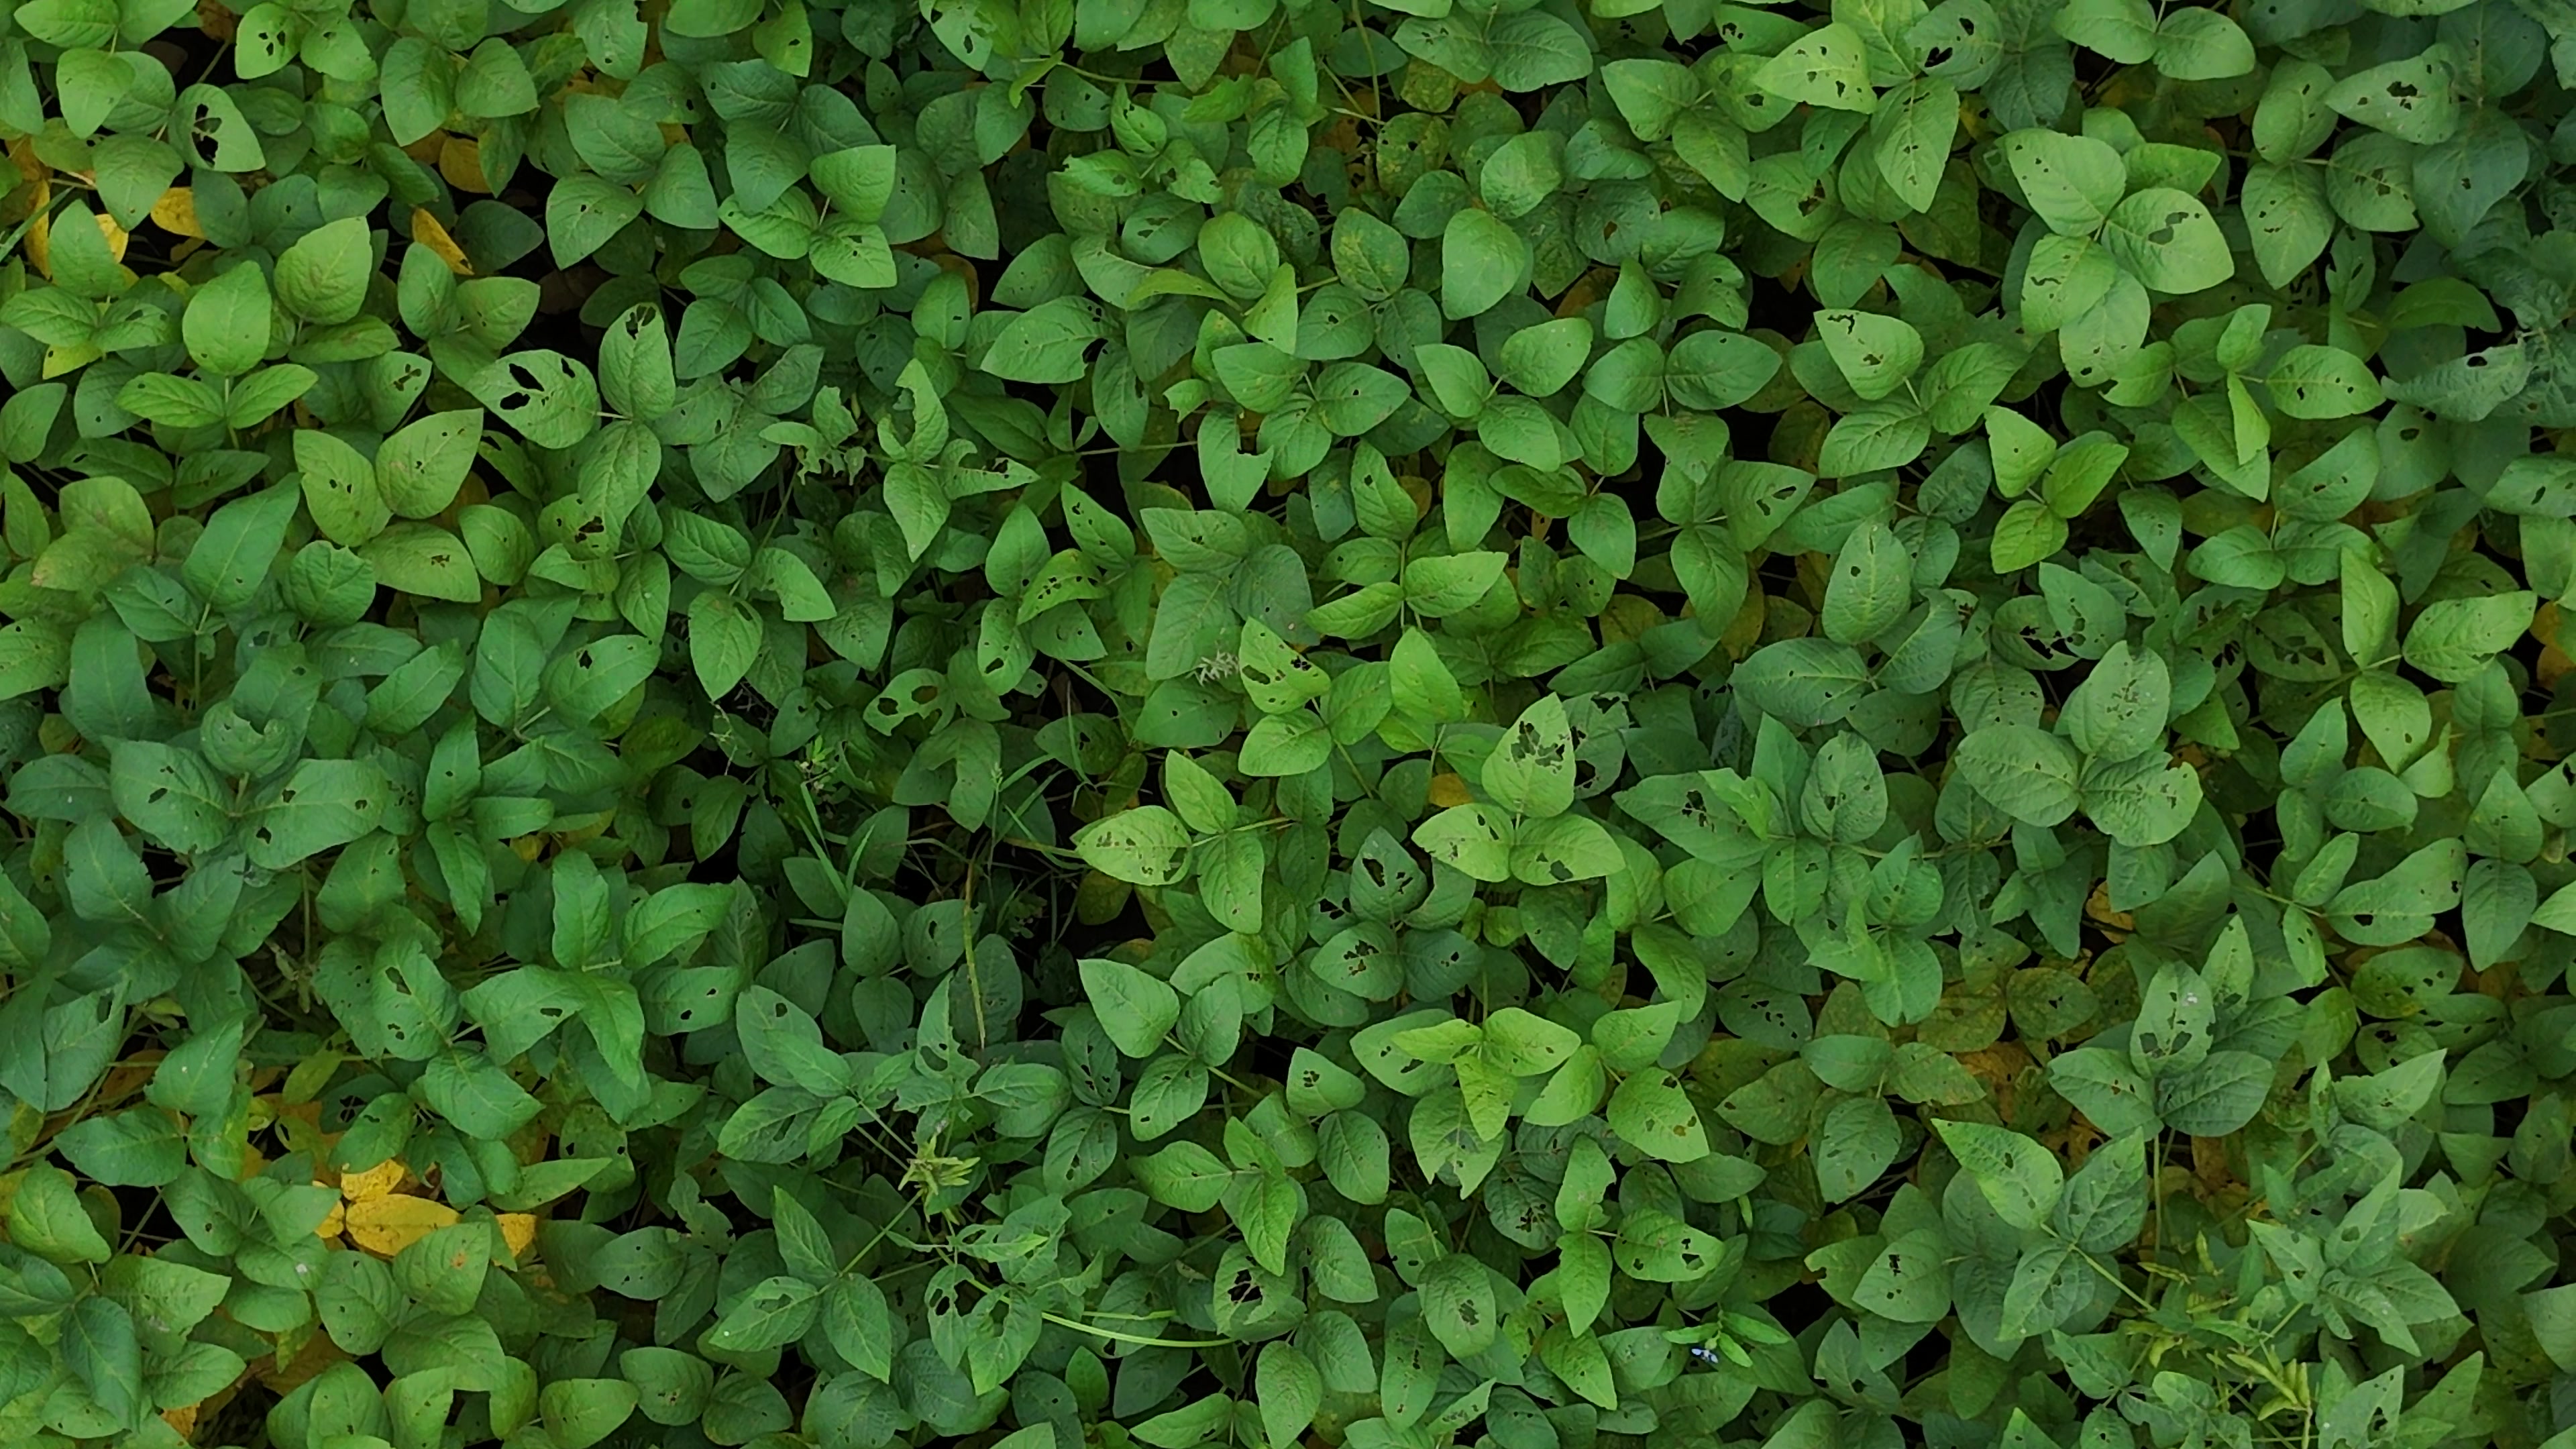
Label: Mosaic